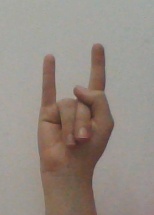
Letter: la